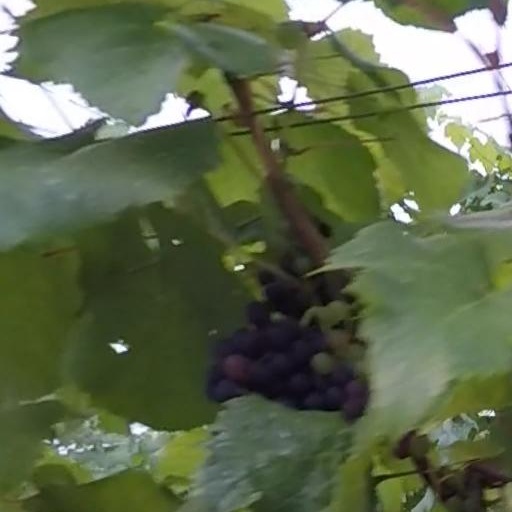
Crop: grape